Battle of Đồng Xoài

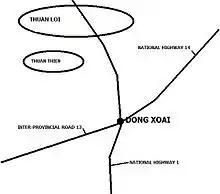
Đồng Xoài in 1965

At 23:30, VC mortar rounds began to fall on South Vietnamese and American positions around Đồng Xoài, soon followed by an infantry assault led by the 272nd Regiment. During the initial assault, the VC sustained heavy casualties as they tried to navigate through the surrounding minefields and barbwire fences, which they had failed to pick up during previous reconnaissance missions. The VC commander suspended the assault to reorganize his forces. He called up the reserve sappers and moved some of his artillery closer to the perimeter. The second assault got underway at 01:00 on 10 June. This time, the VC succeeded in crossing the barbed wire at one location by having soldiers lay down on top of it so that others could walk on their bodies. Safely across, and with their artillery knocking out a key bunker at the special forces camp, VC forces surged over the protective berm and began clearing the trenches using flamethrowers, B–40 rockets, grenades, and demolition charges. Most of the Strikers at the special forces camp withdrew into Đồng Xoài village. At the district headquarters, however, the assault failed, necessitating a third attack.